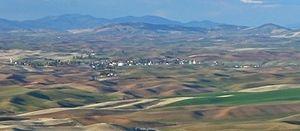
Oakesdale est une ville située dans le comté de Whitman dans l’État de Washington, aux États-Unis. Sa population s’élevait à 422 habitants lors du recensement de 2010, estimée à 435 habitants en 2016.